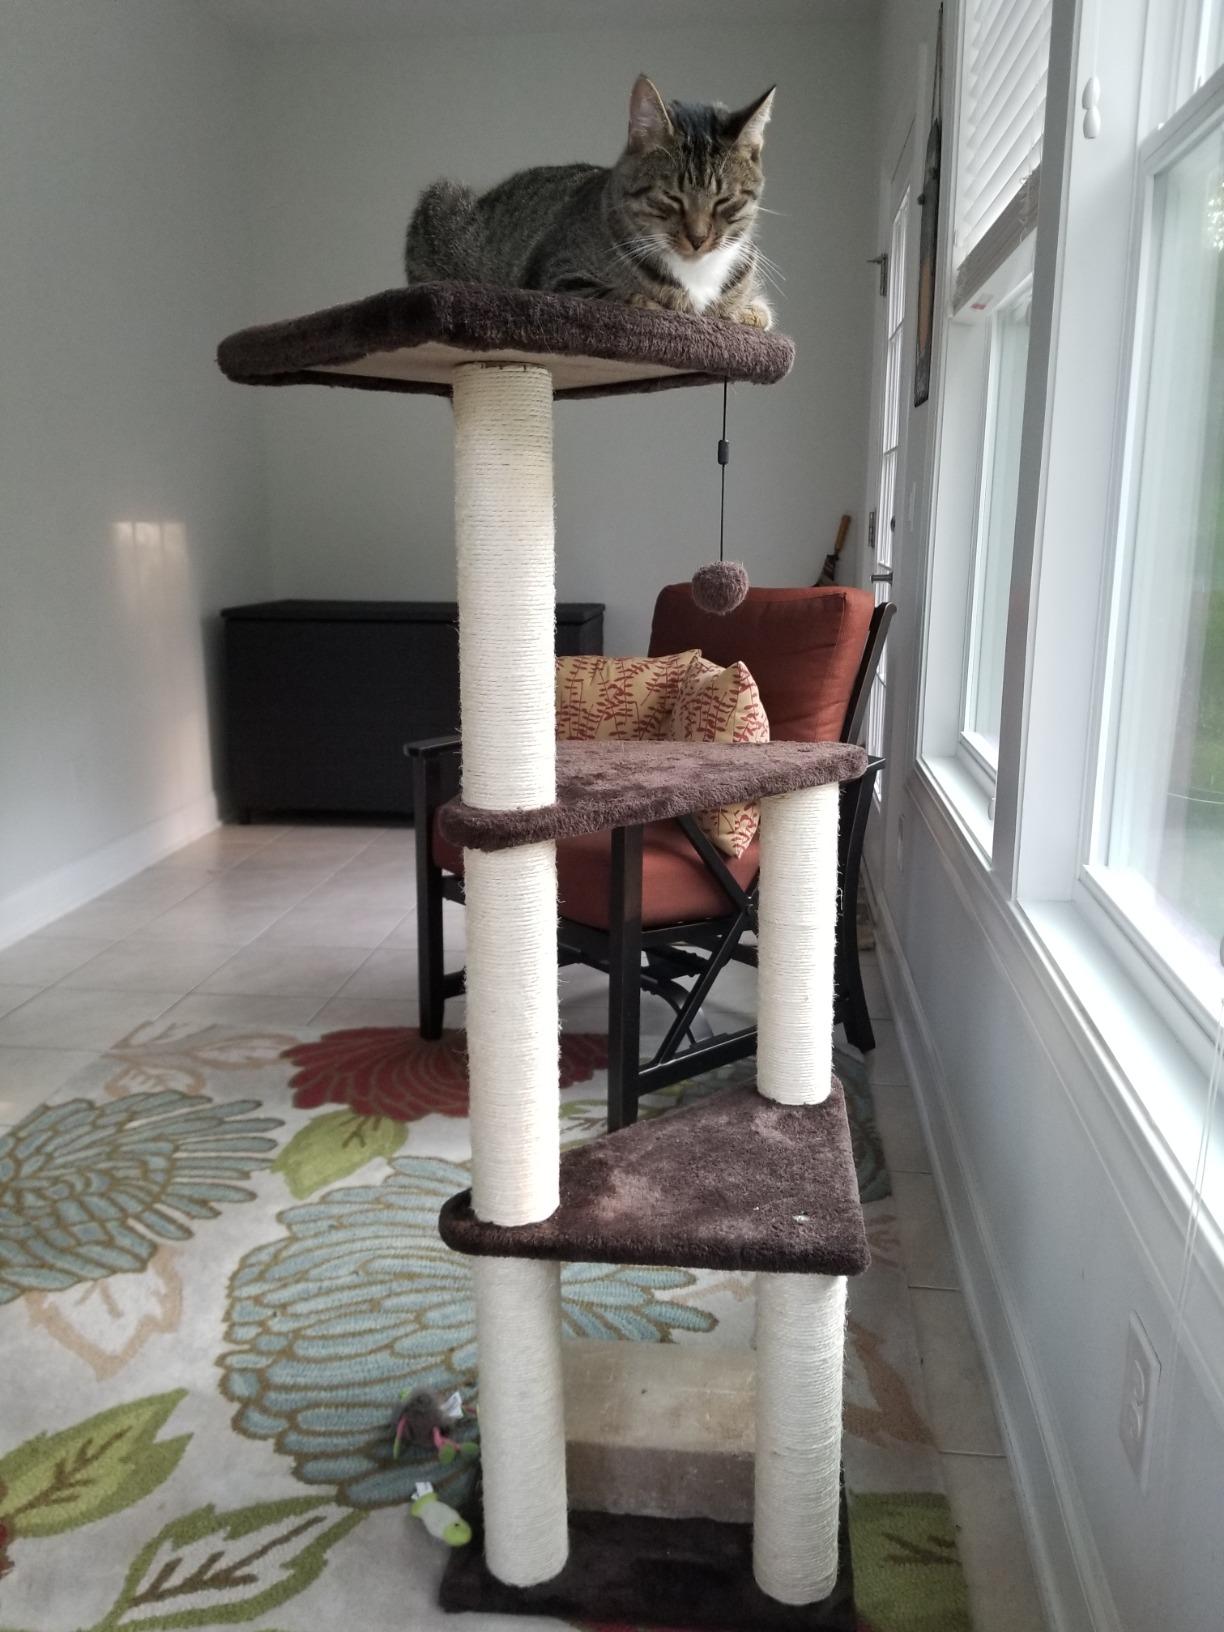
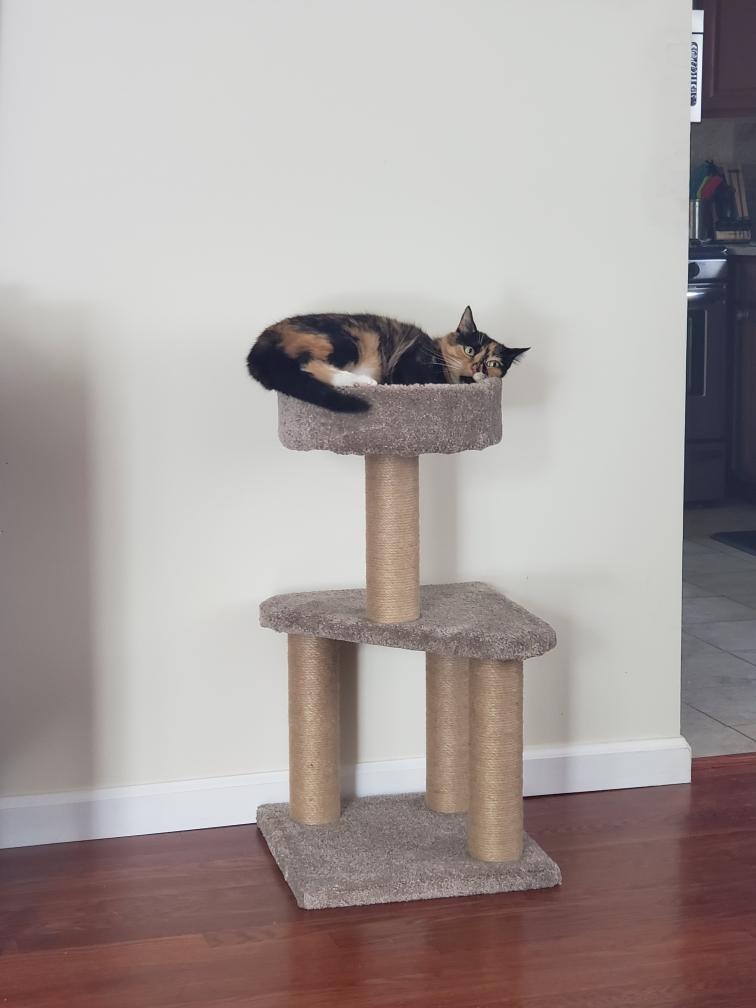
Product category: items_cat tree
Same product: no